Poblacion

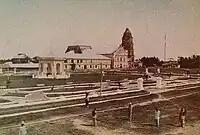
Old photo of Lingayen Church and the town plaza (foreground)

Poblacion (from Spanish "población", meaning "population"), sometimes abbreviated as Pob., is a term used in the Philippines to refer to the administrative center, downtown, old town, or commercial area of a city or municipality. It may consist of a single barangay or multiple barangays. Colloquially, the "poblacion" area is also referred to as the "bayan" (see also other definitions of "bayan") or "plaza".